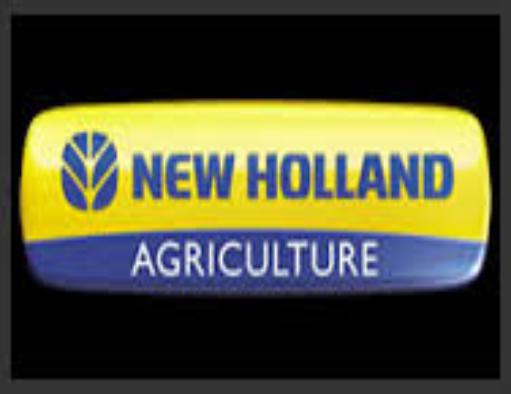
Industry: Others